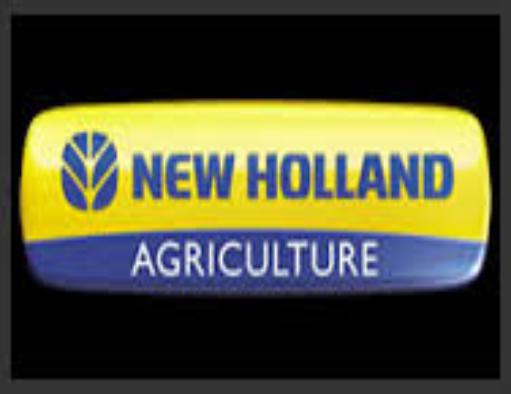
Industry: Others